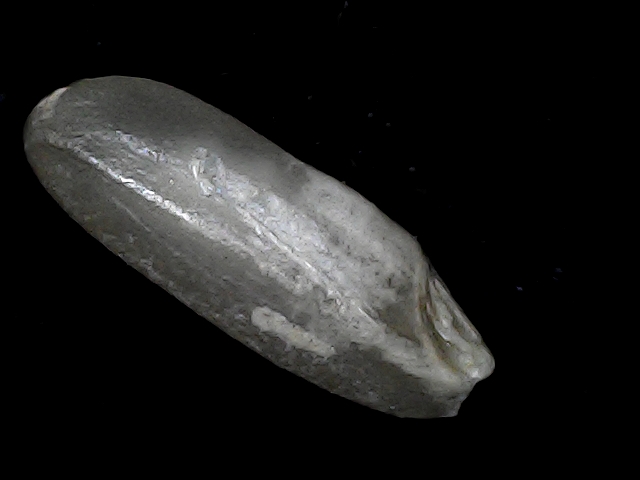
Rice variety: BD85